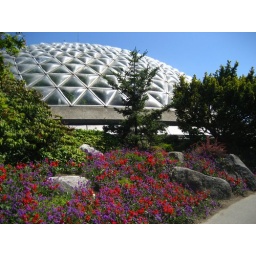
The Bloedel Conservatory. A humid, domed ecosystem for tropical plants and birds in Queen Elizabeth Park.